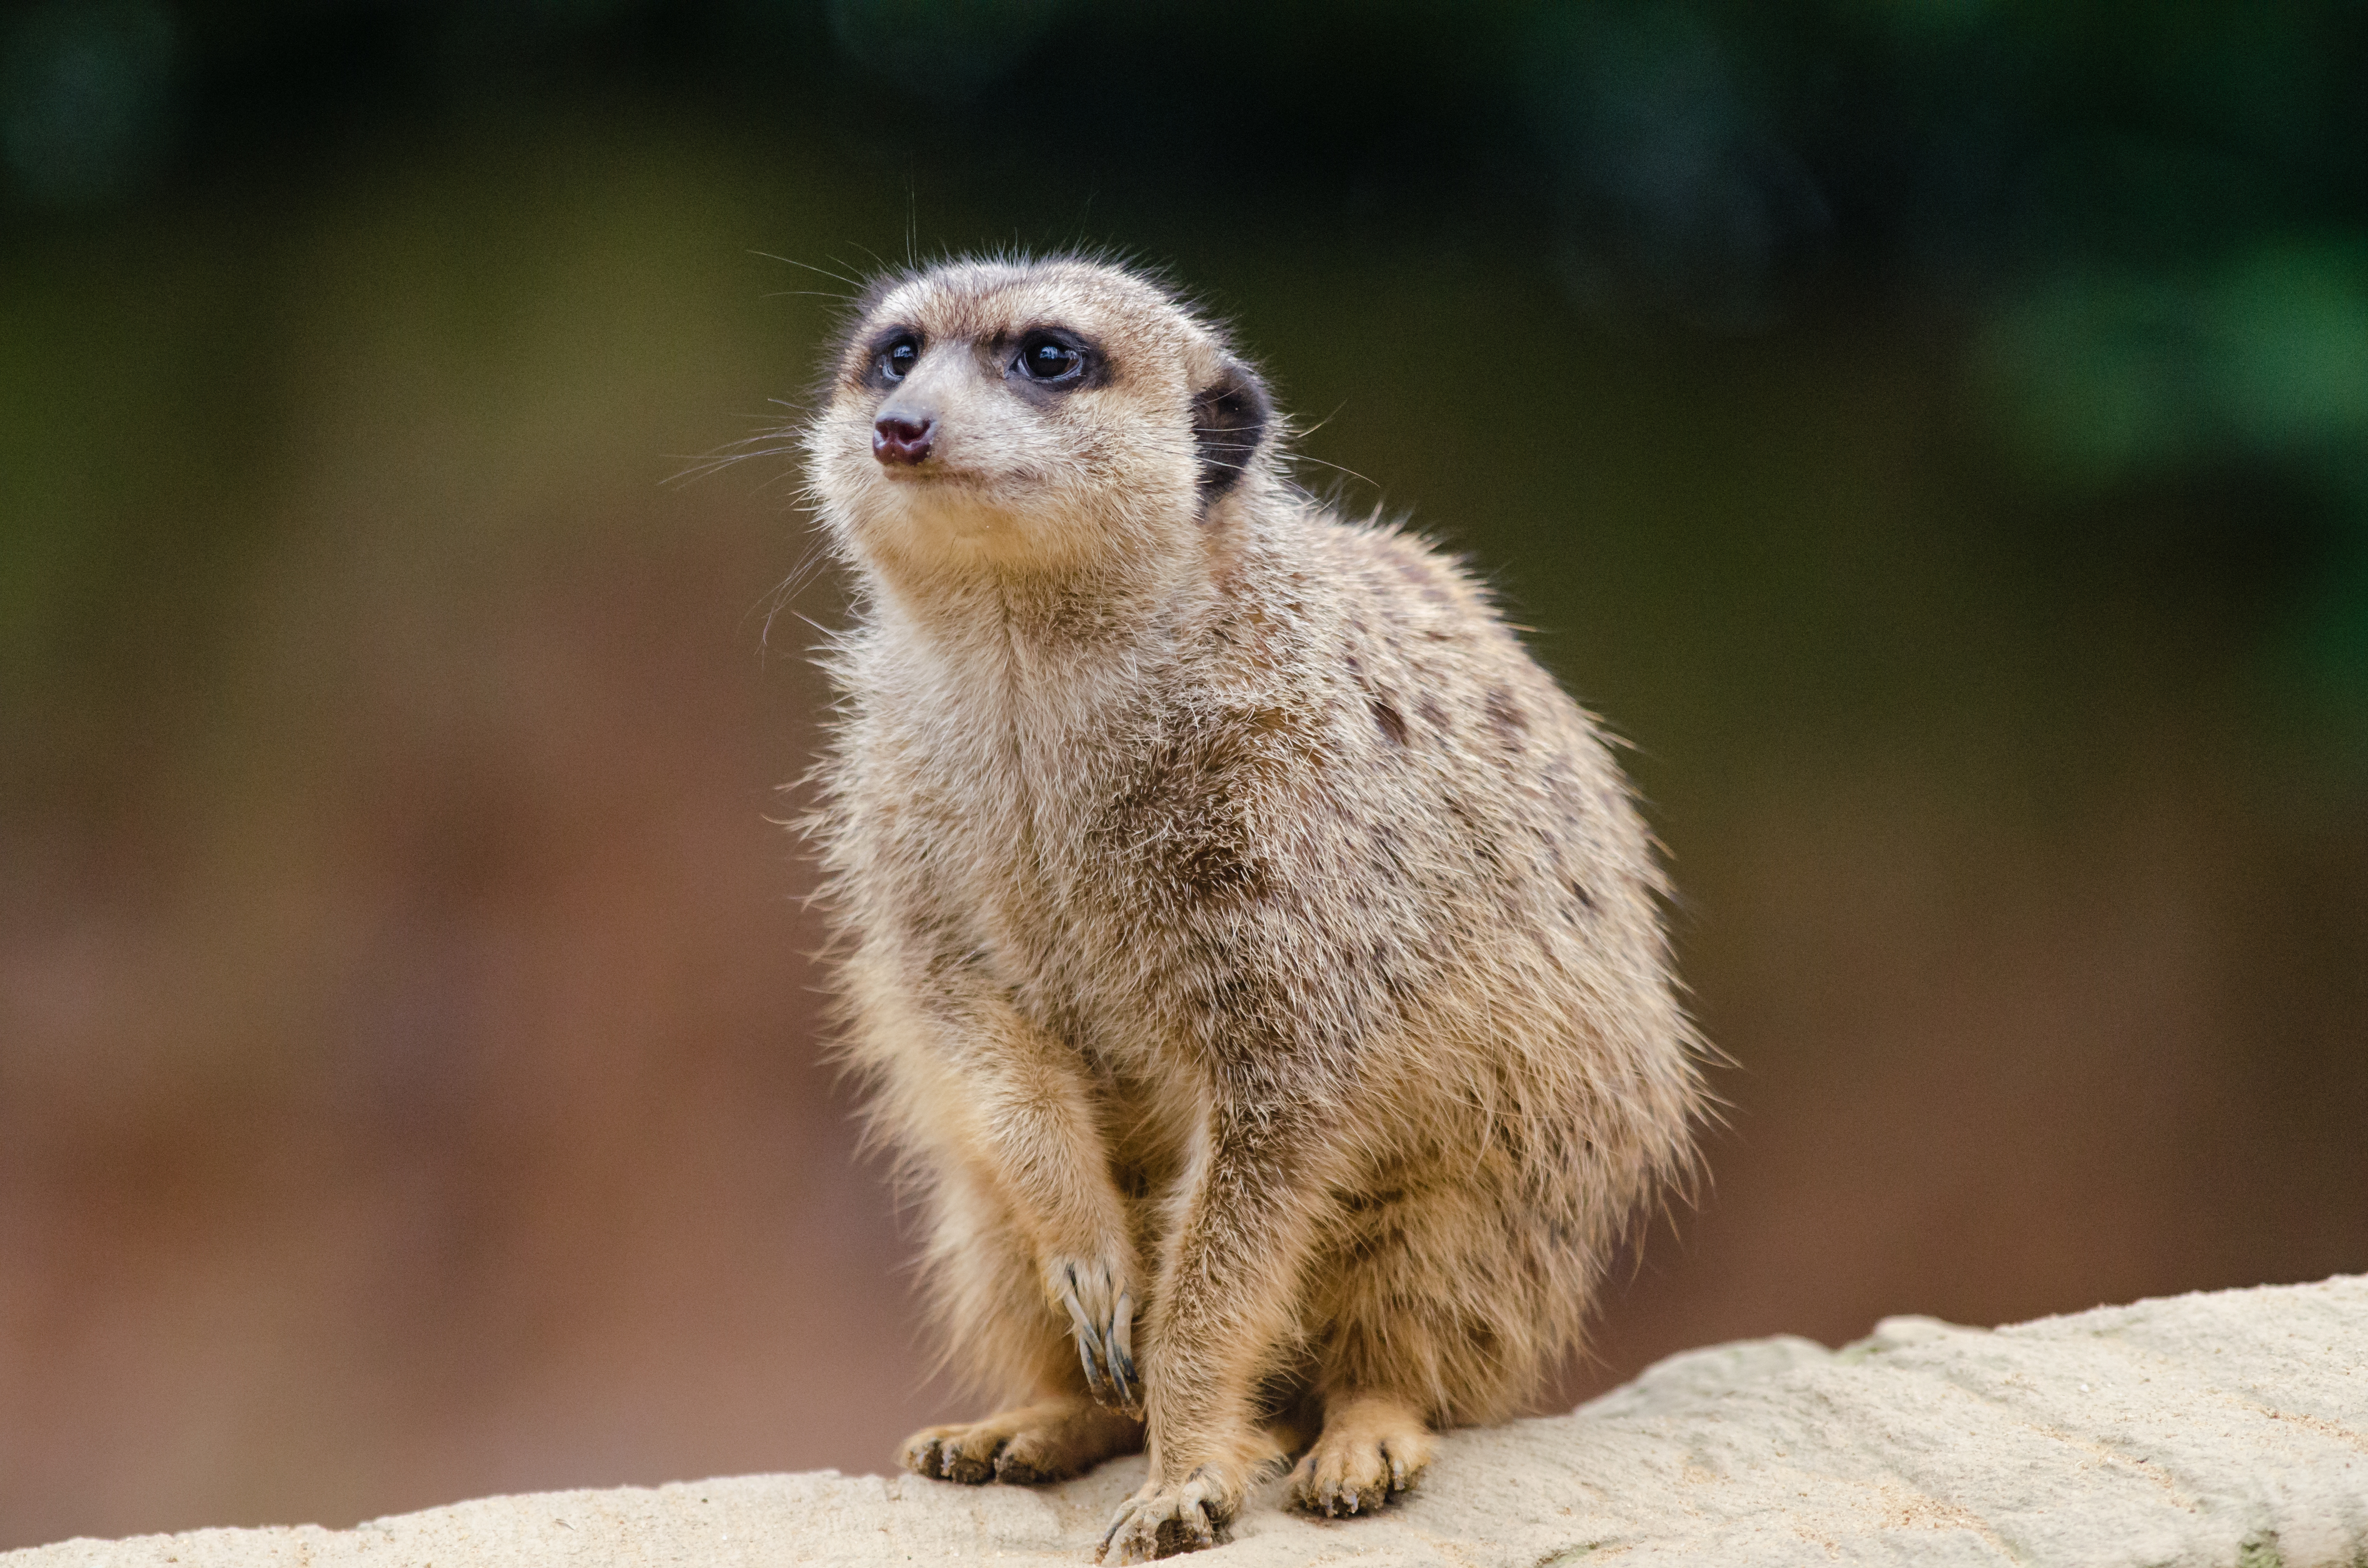
bokeh, animal, cute, wildlife, zoo, mammal, nikon, fauna, whiskers, vertebrate, tier, adorable, d7000, niedlich, tierpark, meerkat, mongoose, marmot, erdm nnchen, prairie dog